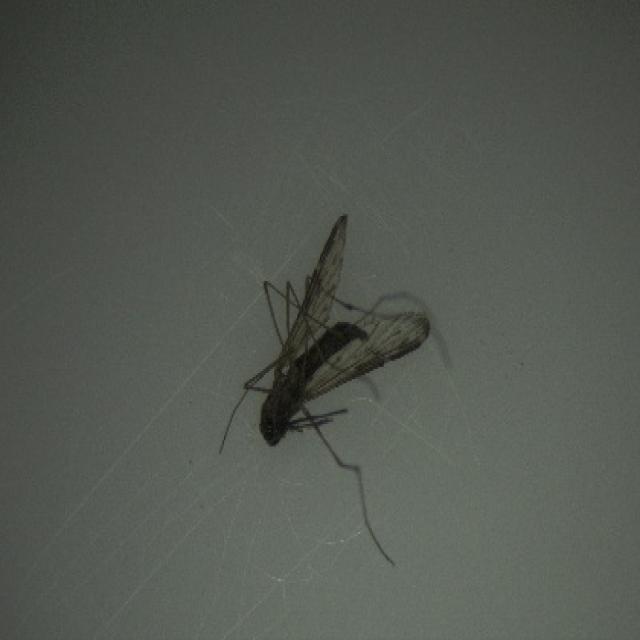
Species: anopheles_sinensis